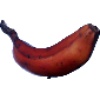
Label: red_banana